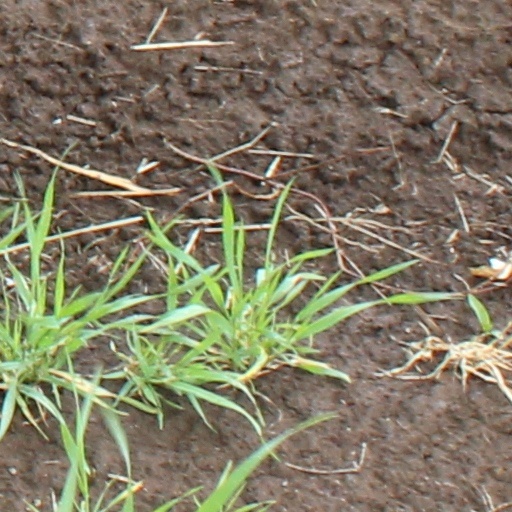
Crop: wheat